Archibald James Campbell

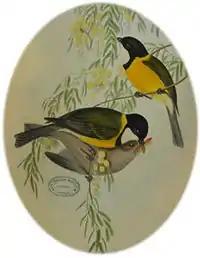
Golden Whistler "Pachycephala pectoralis", in "The birds of Australia", 1840–48. Artists: J. Gould and E. Gould; Lithographer: E. Gould

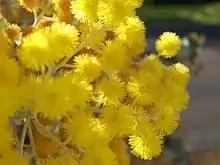
Campbell successfully campaigned for the Golden Wattle "Acacia pycnantha" to become Australia's national floral emblem

In the introduction to his presentation to the Field Naturalists Club of Victoria (FNCV) in 1883 Campbell explains that his topic, Oology (or oölogy), is a branch of ornithology that is devoted to the study of bird eggs and nests as an aid to identifying individual birds, and of learning about their movements and distribution across the country. The fact that Campbell was invited to speak at the FNCV indicates that, by the age of 30, he had become a recognised expert on Australian birds, nests and eggs.